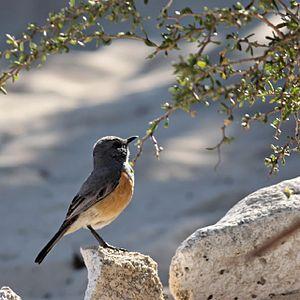
Le Monticole du littoral est une espèce de passereaux de la famille des Muscicapidae endémique de l'île de Madagascar.